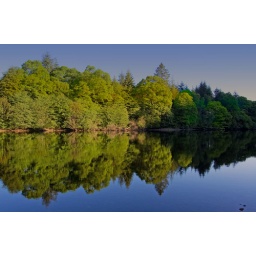
Typical mirror view in the river but love just the same.